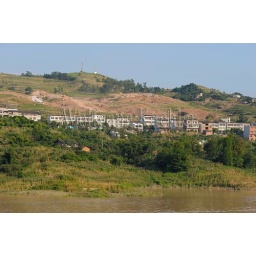
China, yangtze river between fengdu and wuyangzhen, new houses built for people relocated by three gorges dam project